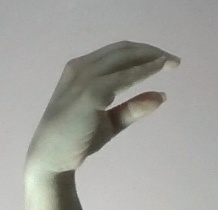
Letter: jeem